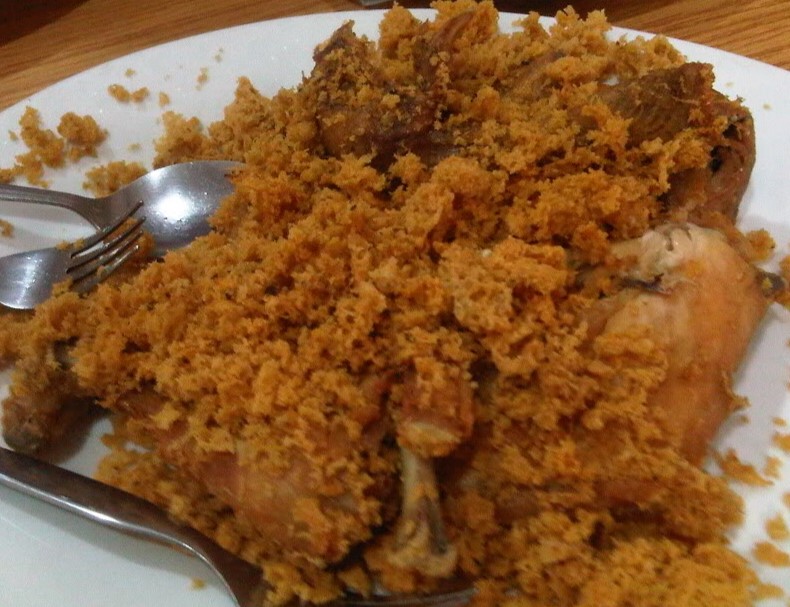
Label: ayam_goreng